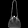
Label: Bag